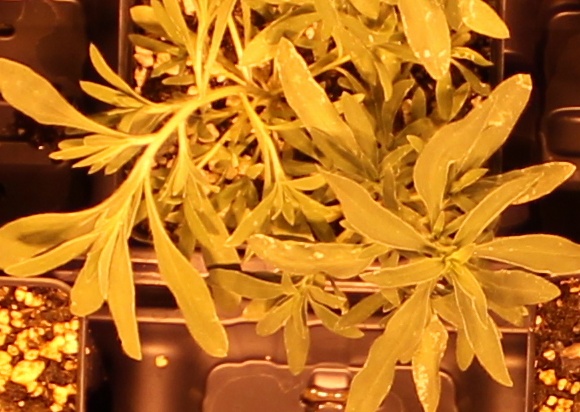
Label: Kochia